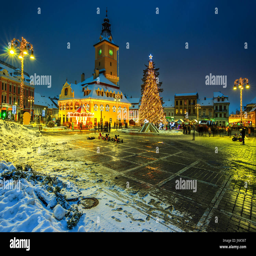
colorful market with ornamental christmas tree in the main center